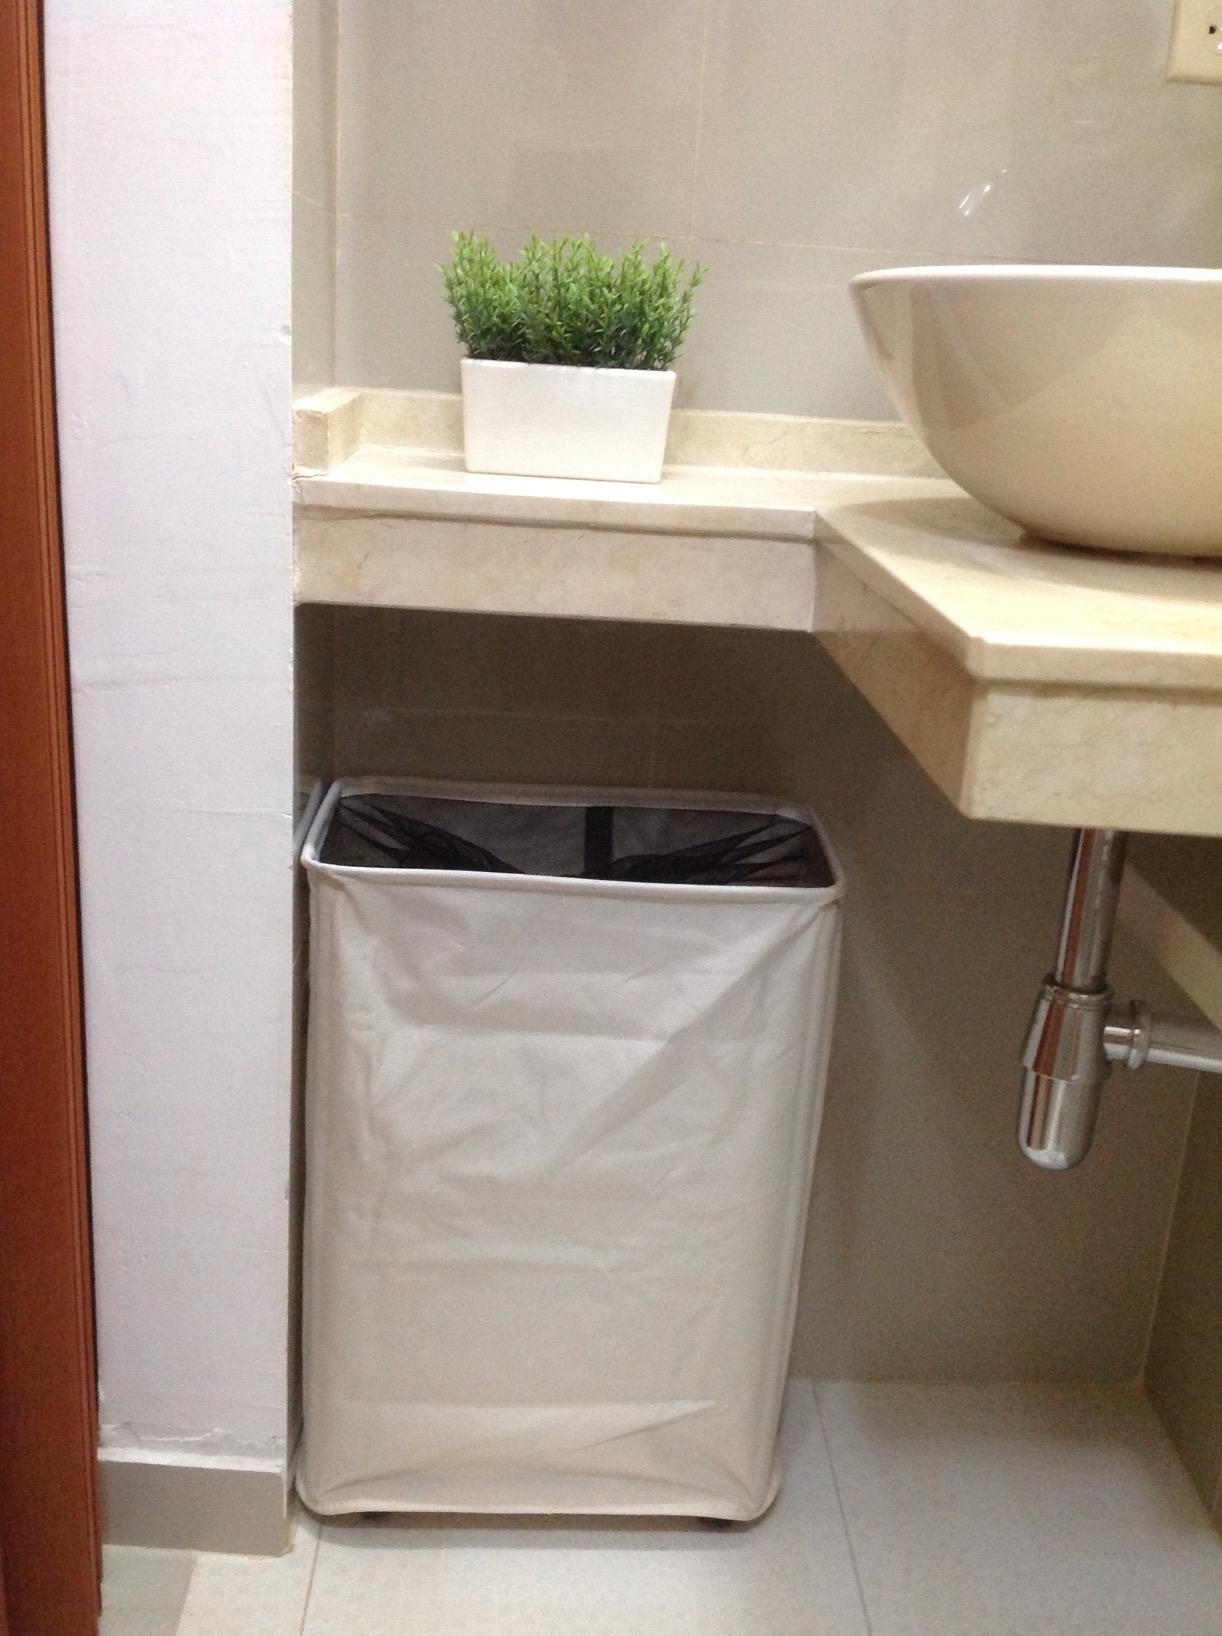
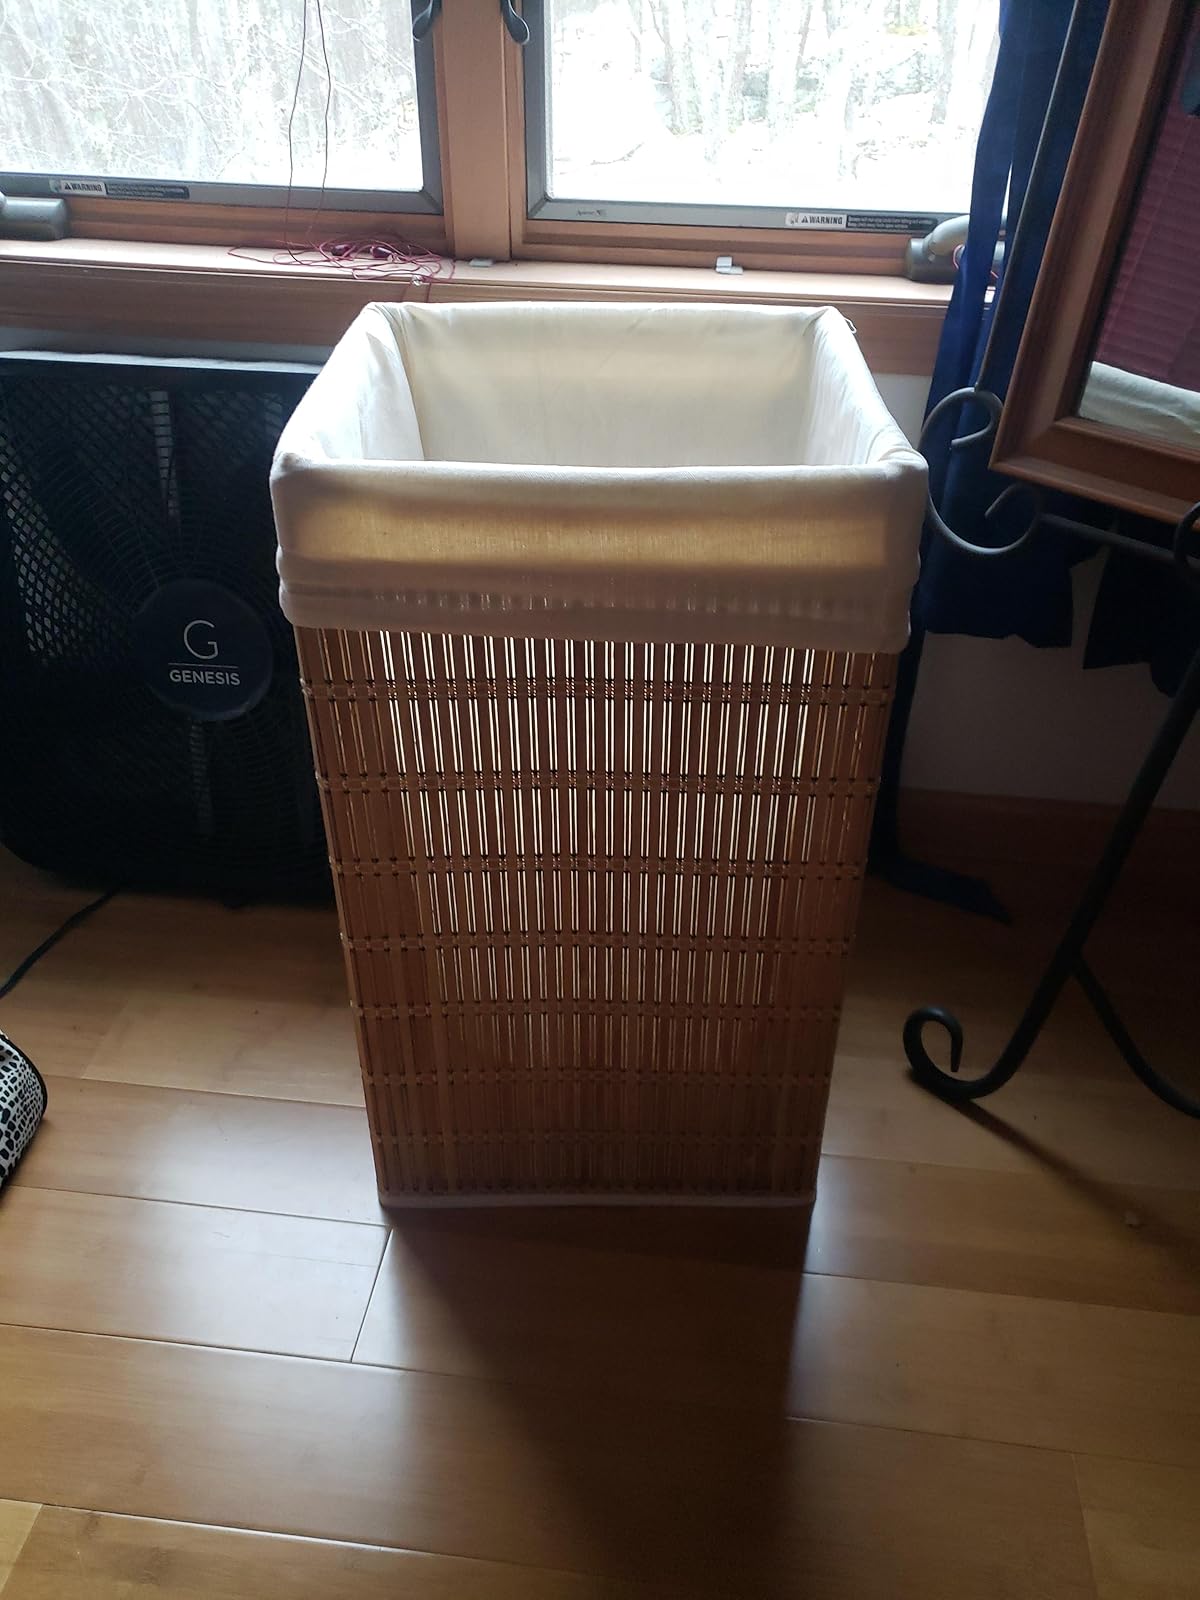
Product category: items_hamper
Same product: no